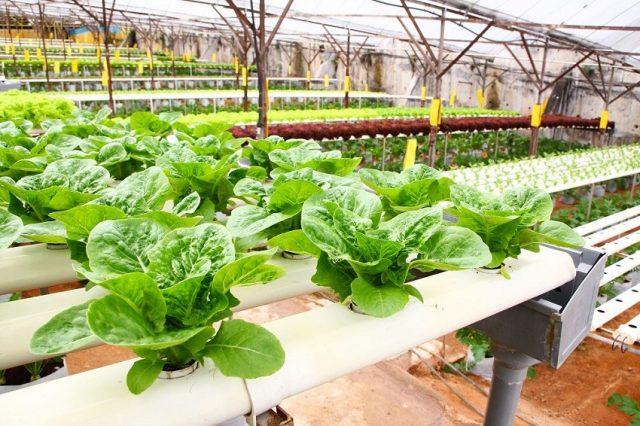
Upandaji wa mboga za majini pasipo kutumia udongo, bali mimea huchipua kutoka kwenye matundu ya mabomba marefu ya rangi nyeupe ndani yake kukiwa na maji yenye dawa pamoja na virutubisho muhimu, vinavyosaidia mimea kukua.